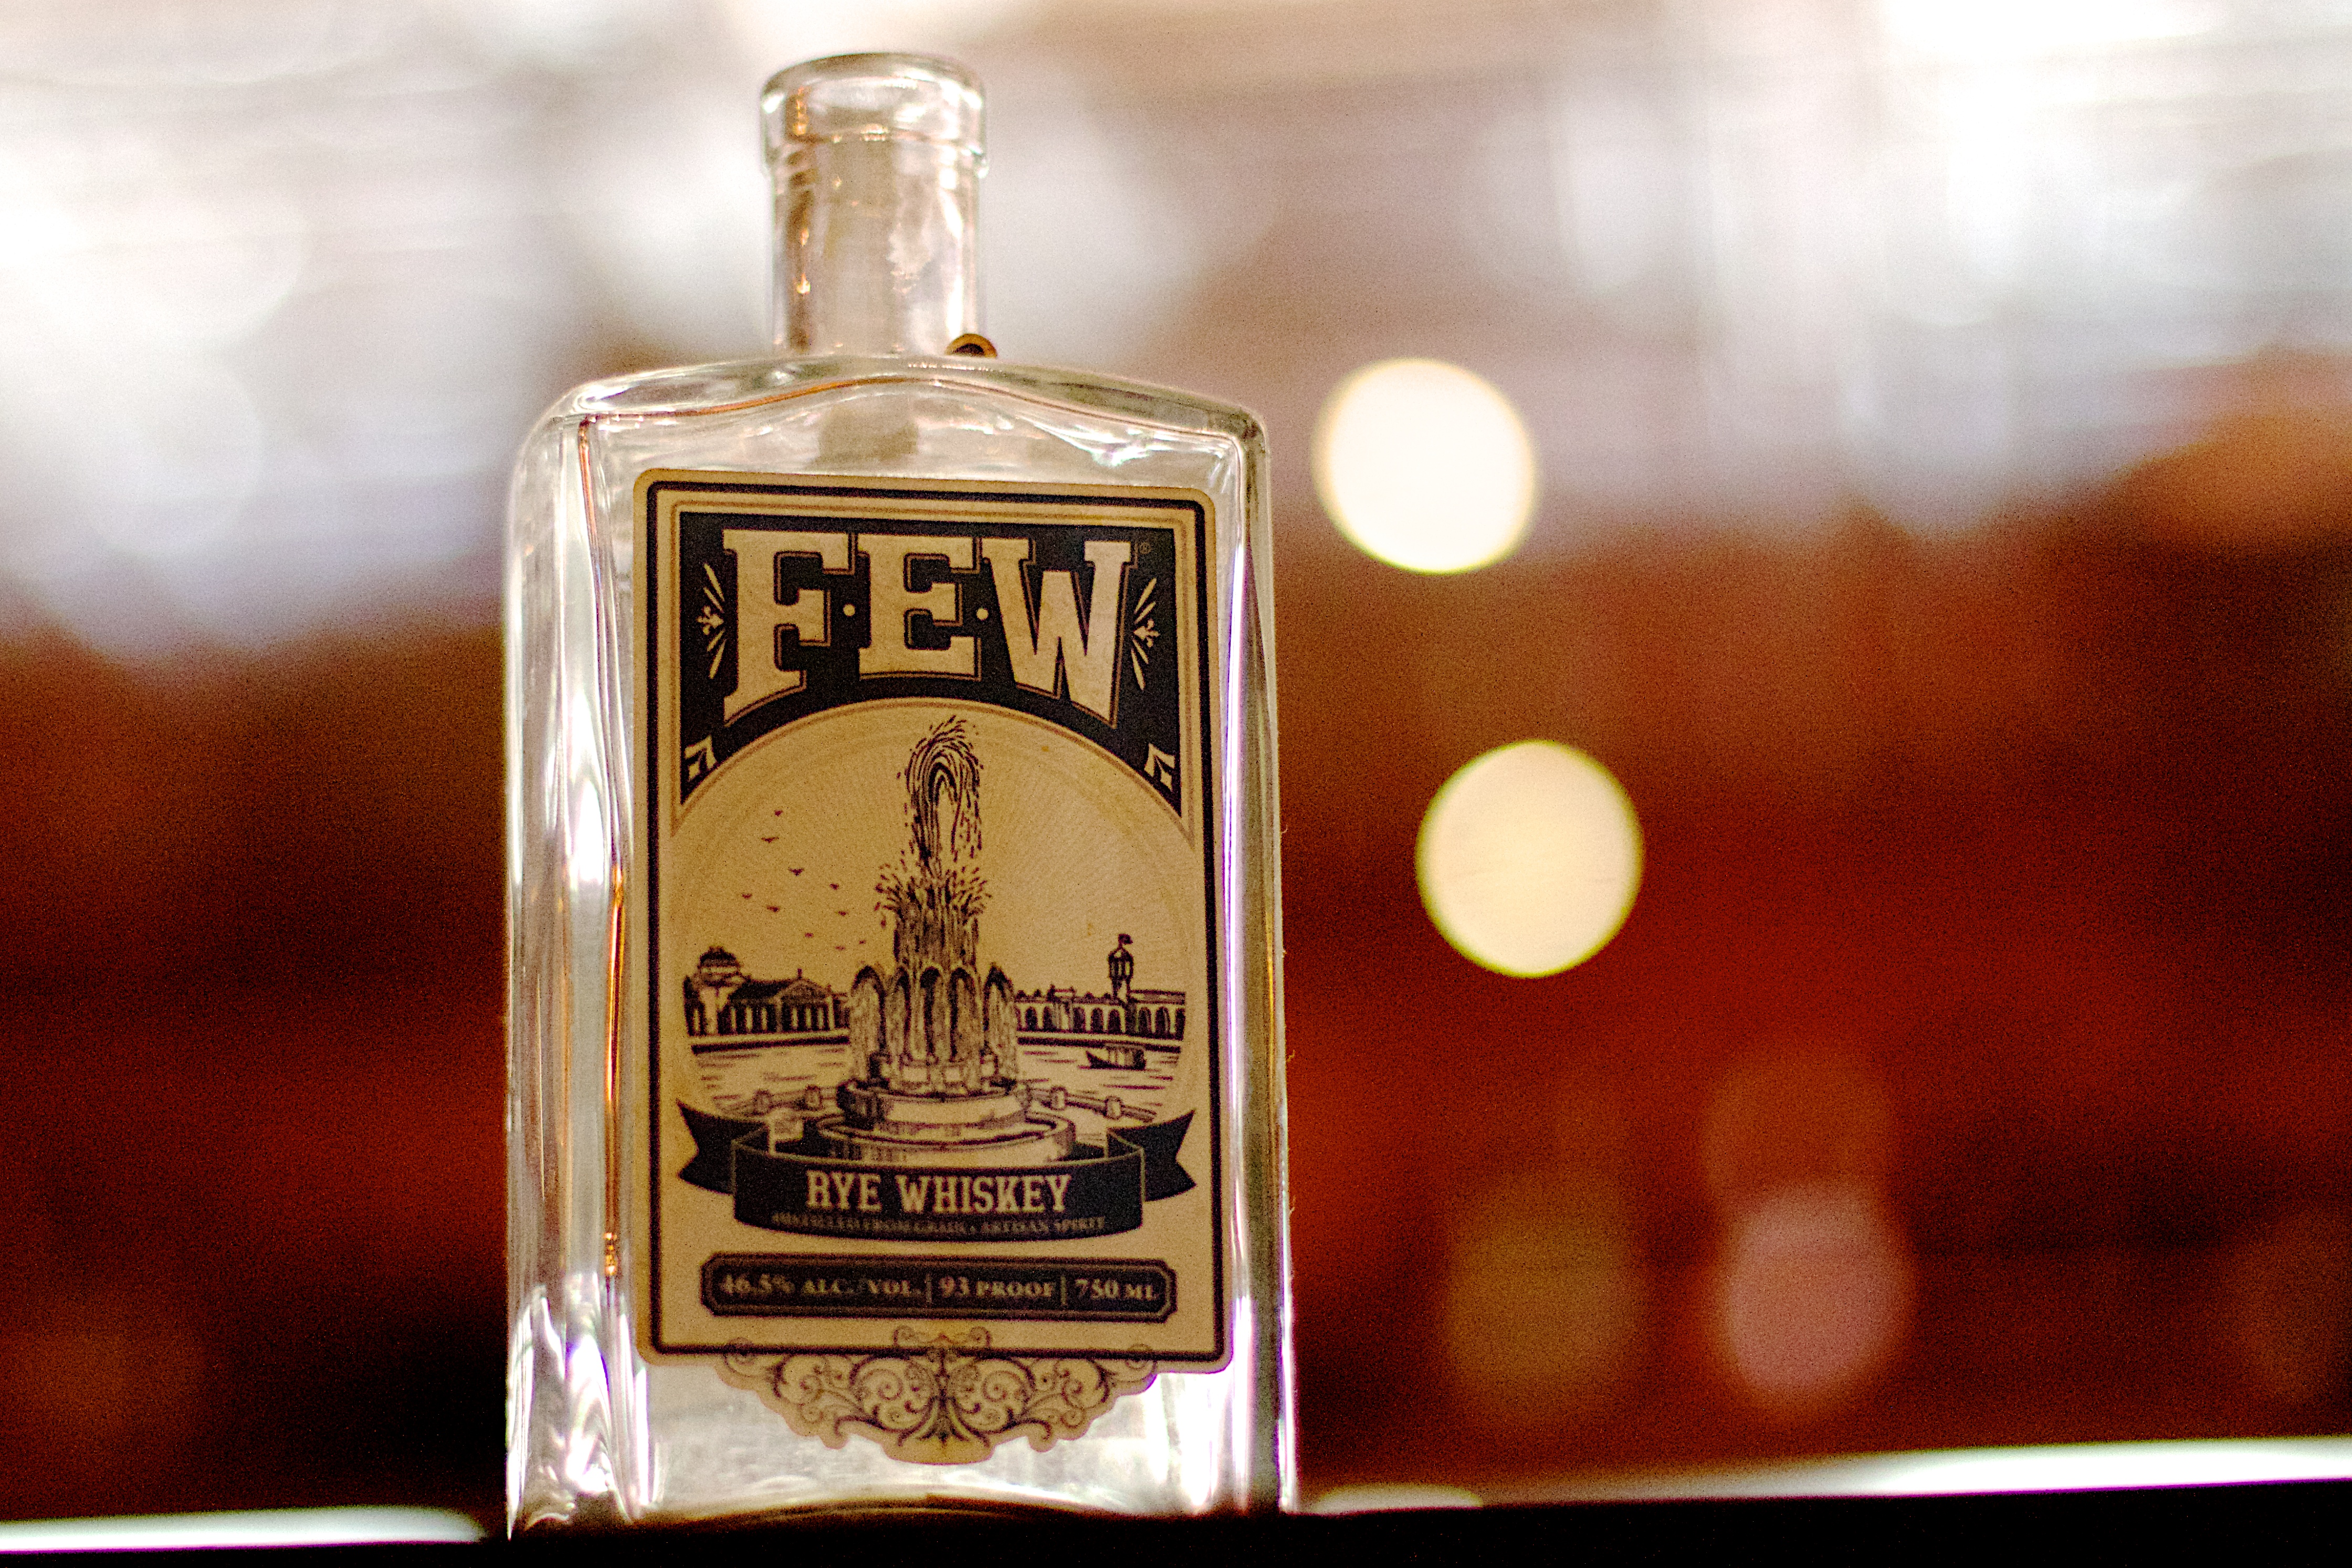
drink, alcohol, whiskey, rye, whisky, liqueur, 2015365, flavor, alcoholic beverage, distilled beverage